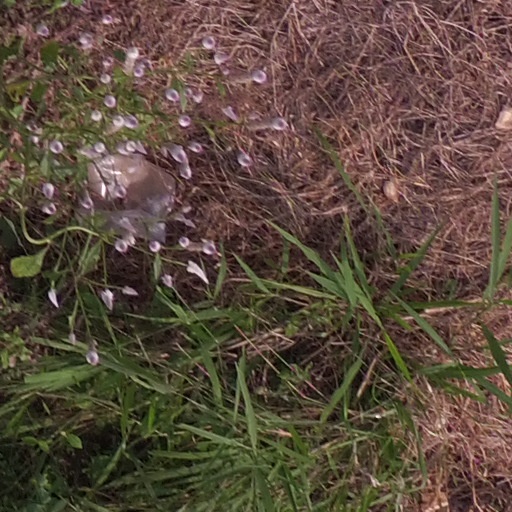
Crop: maize; corn